New York State Route 31

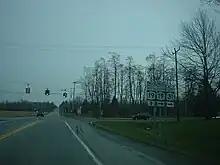
NY 31 east at Redman Road in Sweden. Until the early 1980s, NY 31 continued straight at this junction to serve the village of Brockport.

Around the same time as the Baldwinsville realignment, NY 31 was moved onto its current alignment southwest of Brockport, bypassing the village on Redman and Fourth Section Roads and eliminating an overlap with NY 19. The new alignment of NY 31 utilized part of NY 31A, which was truncated westward to the junction of Redman and Fourth Section Roads. Reference markers along the Fourth Section Road segment still read "31A". The former routing of NY 31 into Brockport became NY 943B, an unsigned reference route, and later also became part of NY 19 Truck. The Redman Road portion of NY 31, meanwhile, was initially maintained by Monroe County as part of CR 236. In 2007, ownership and maintenance of the Redman Road segment of NY 31 was transferred from Monroe County to the state of New York as part of a highway maintenance swap between the two levels of government. A bill (S4856, 2007) to enact the swap was introduced in the New York State Senate on April 23 and passed by both the Senate and the New York State Assembly on June 20. The act was signed into law by Governor Eliot Spitzer on August 28. Under the terms of the act, it took effect 90 days after it was signed into law; thus, the maintenance swap officially took place on November 26, 2007.